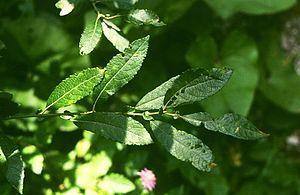
Salix appendiculata, le saule appendiculé ou encore le saule à grandes feuilles, est une espèce de saule que l'on trouve en France, Italie, Europe de l'Est, Europe centrale et dans les Balkans.